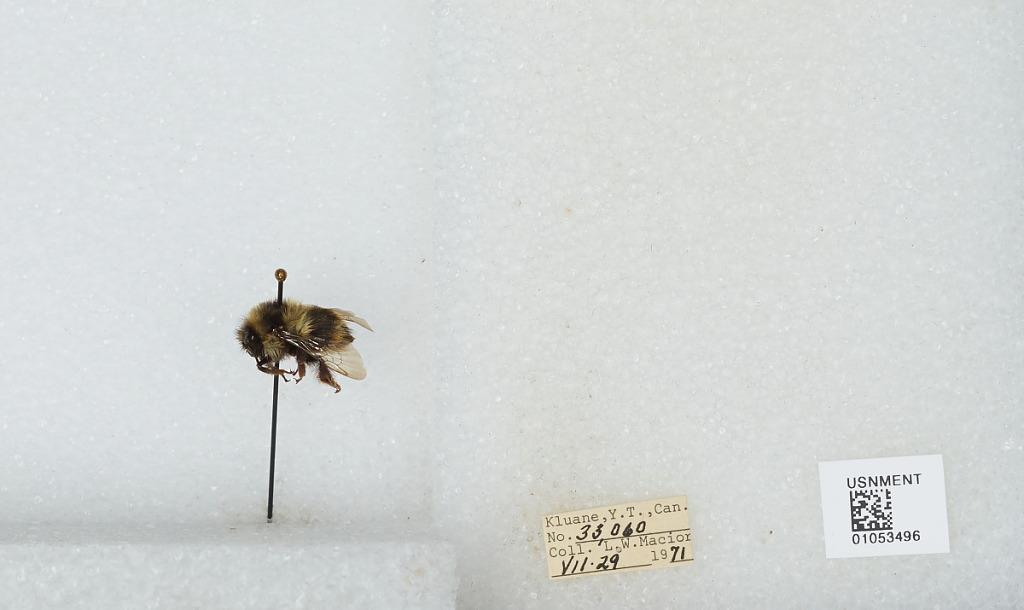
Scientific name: Bombus bifarius nearcticus
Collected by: L. Macior
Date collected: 1971-7-29
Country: Canada
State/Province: Yukon Territory
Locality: Kluane
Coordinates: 60.75, -139.5